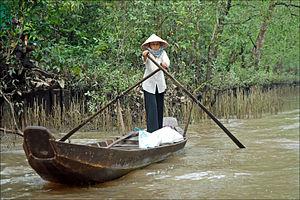
Un arroyo est un cours d’eau et plus particulièrement un ruisseau temporaire qui se remplit lorsqu’il pleut. Bien que cette acception soit généralement reconnue, elle ne couvre qu'une partie des sens dans lesquels le terme est employé, son usage s'avérant différent selon les régions du monde.